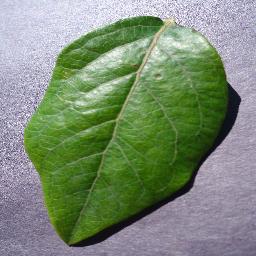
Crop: blueberry
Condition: healthy